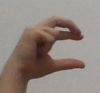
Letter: thal